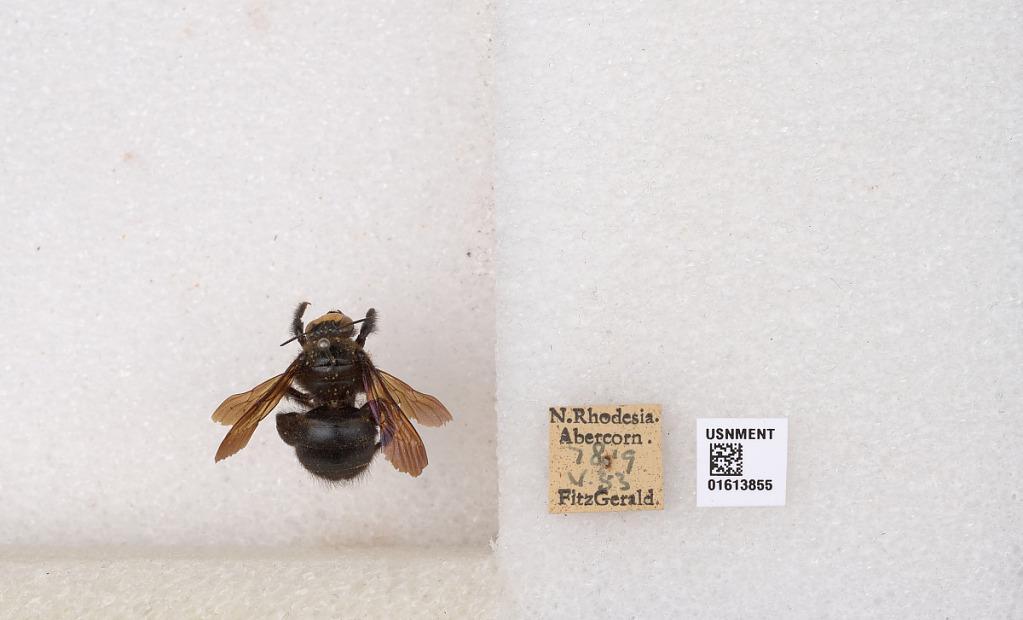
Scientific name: Xylocopa
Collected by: FitzGerald.
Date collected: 1953-5-1
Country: Zimbabwe
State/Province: Matabeleland South
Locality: Abercorn